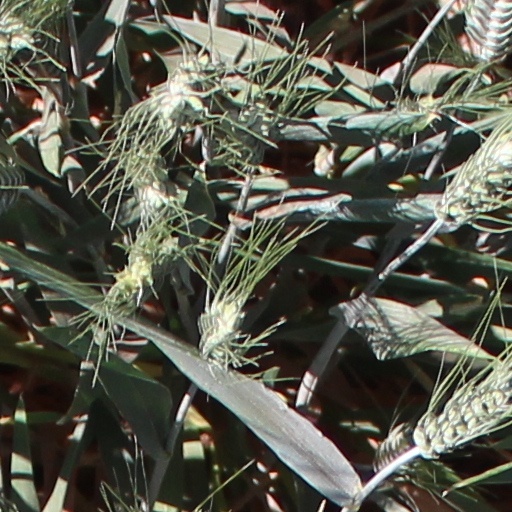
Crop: wheat